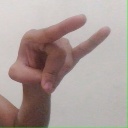
अक्षर: च